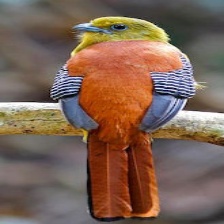
Species: ORANGE BREASTED TROGON
Scientific name: HARPACTES ORESKIOS